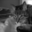
Label: cat